Rose in Vale Country House Hotel

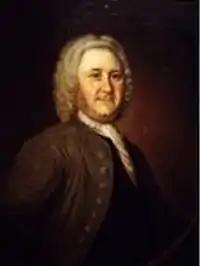
Thomas Nankivell

Thomas Nankivell (1707–1777), who made substantial additions to the house in 1761, was a wealthy landowner. His Will revealed that he owned numerous properties. He was born in 1707 in St Agnes. His father was Benjamin Nankivell (1681-1759). He also owned many properties some of which Thomas inherited when his father died in 1759. In 1738, Thomas married Mary Giddy (1711–1809), the daughter of John Giddy of Kea. The couple had ten children.